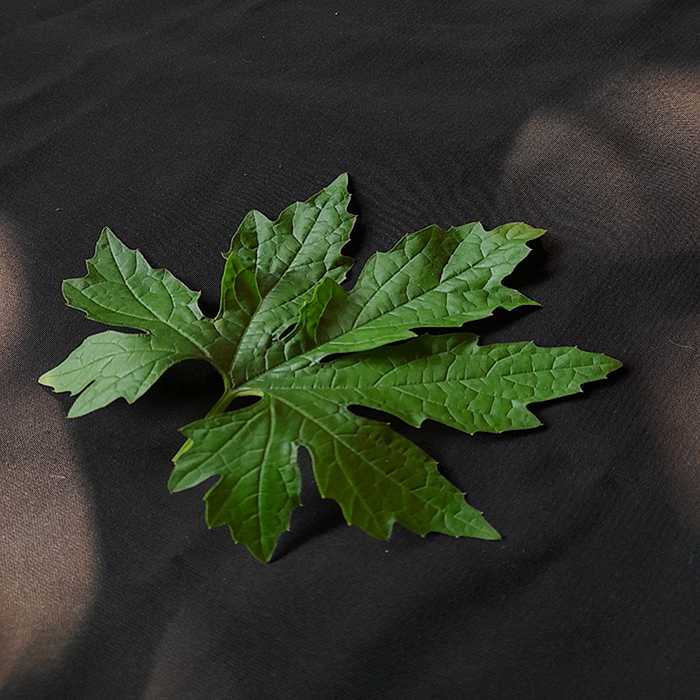
Plant: Bitter Gourd
Label: Fresh leaf